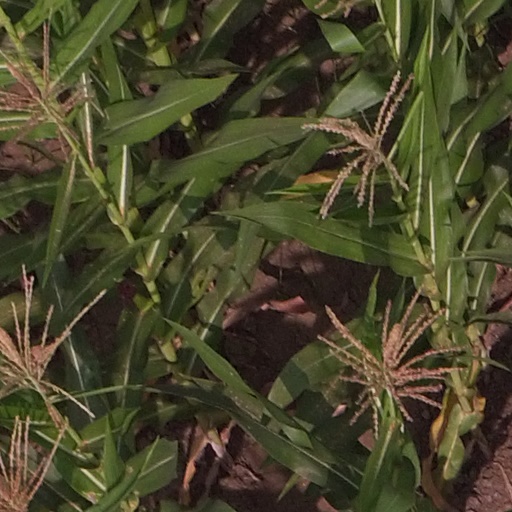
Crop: maize; corn